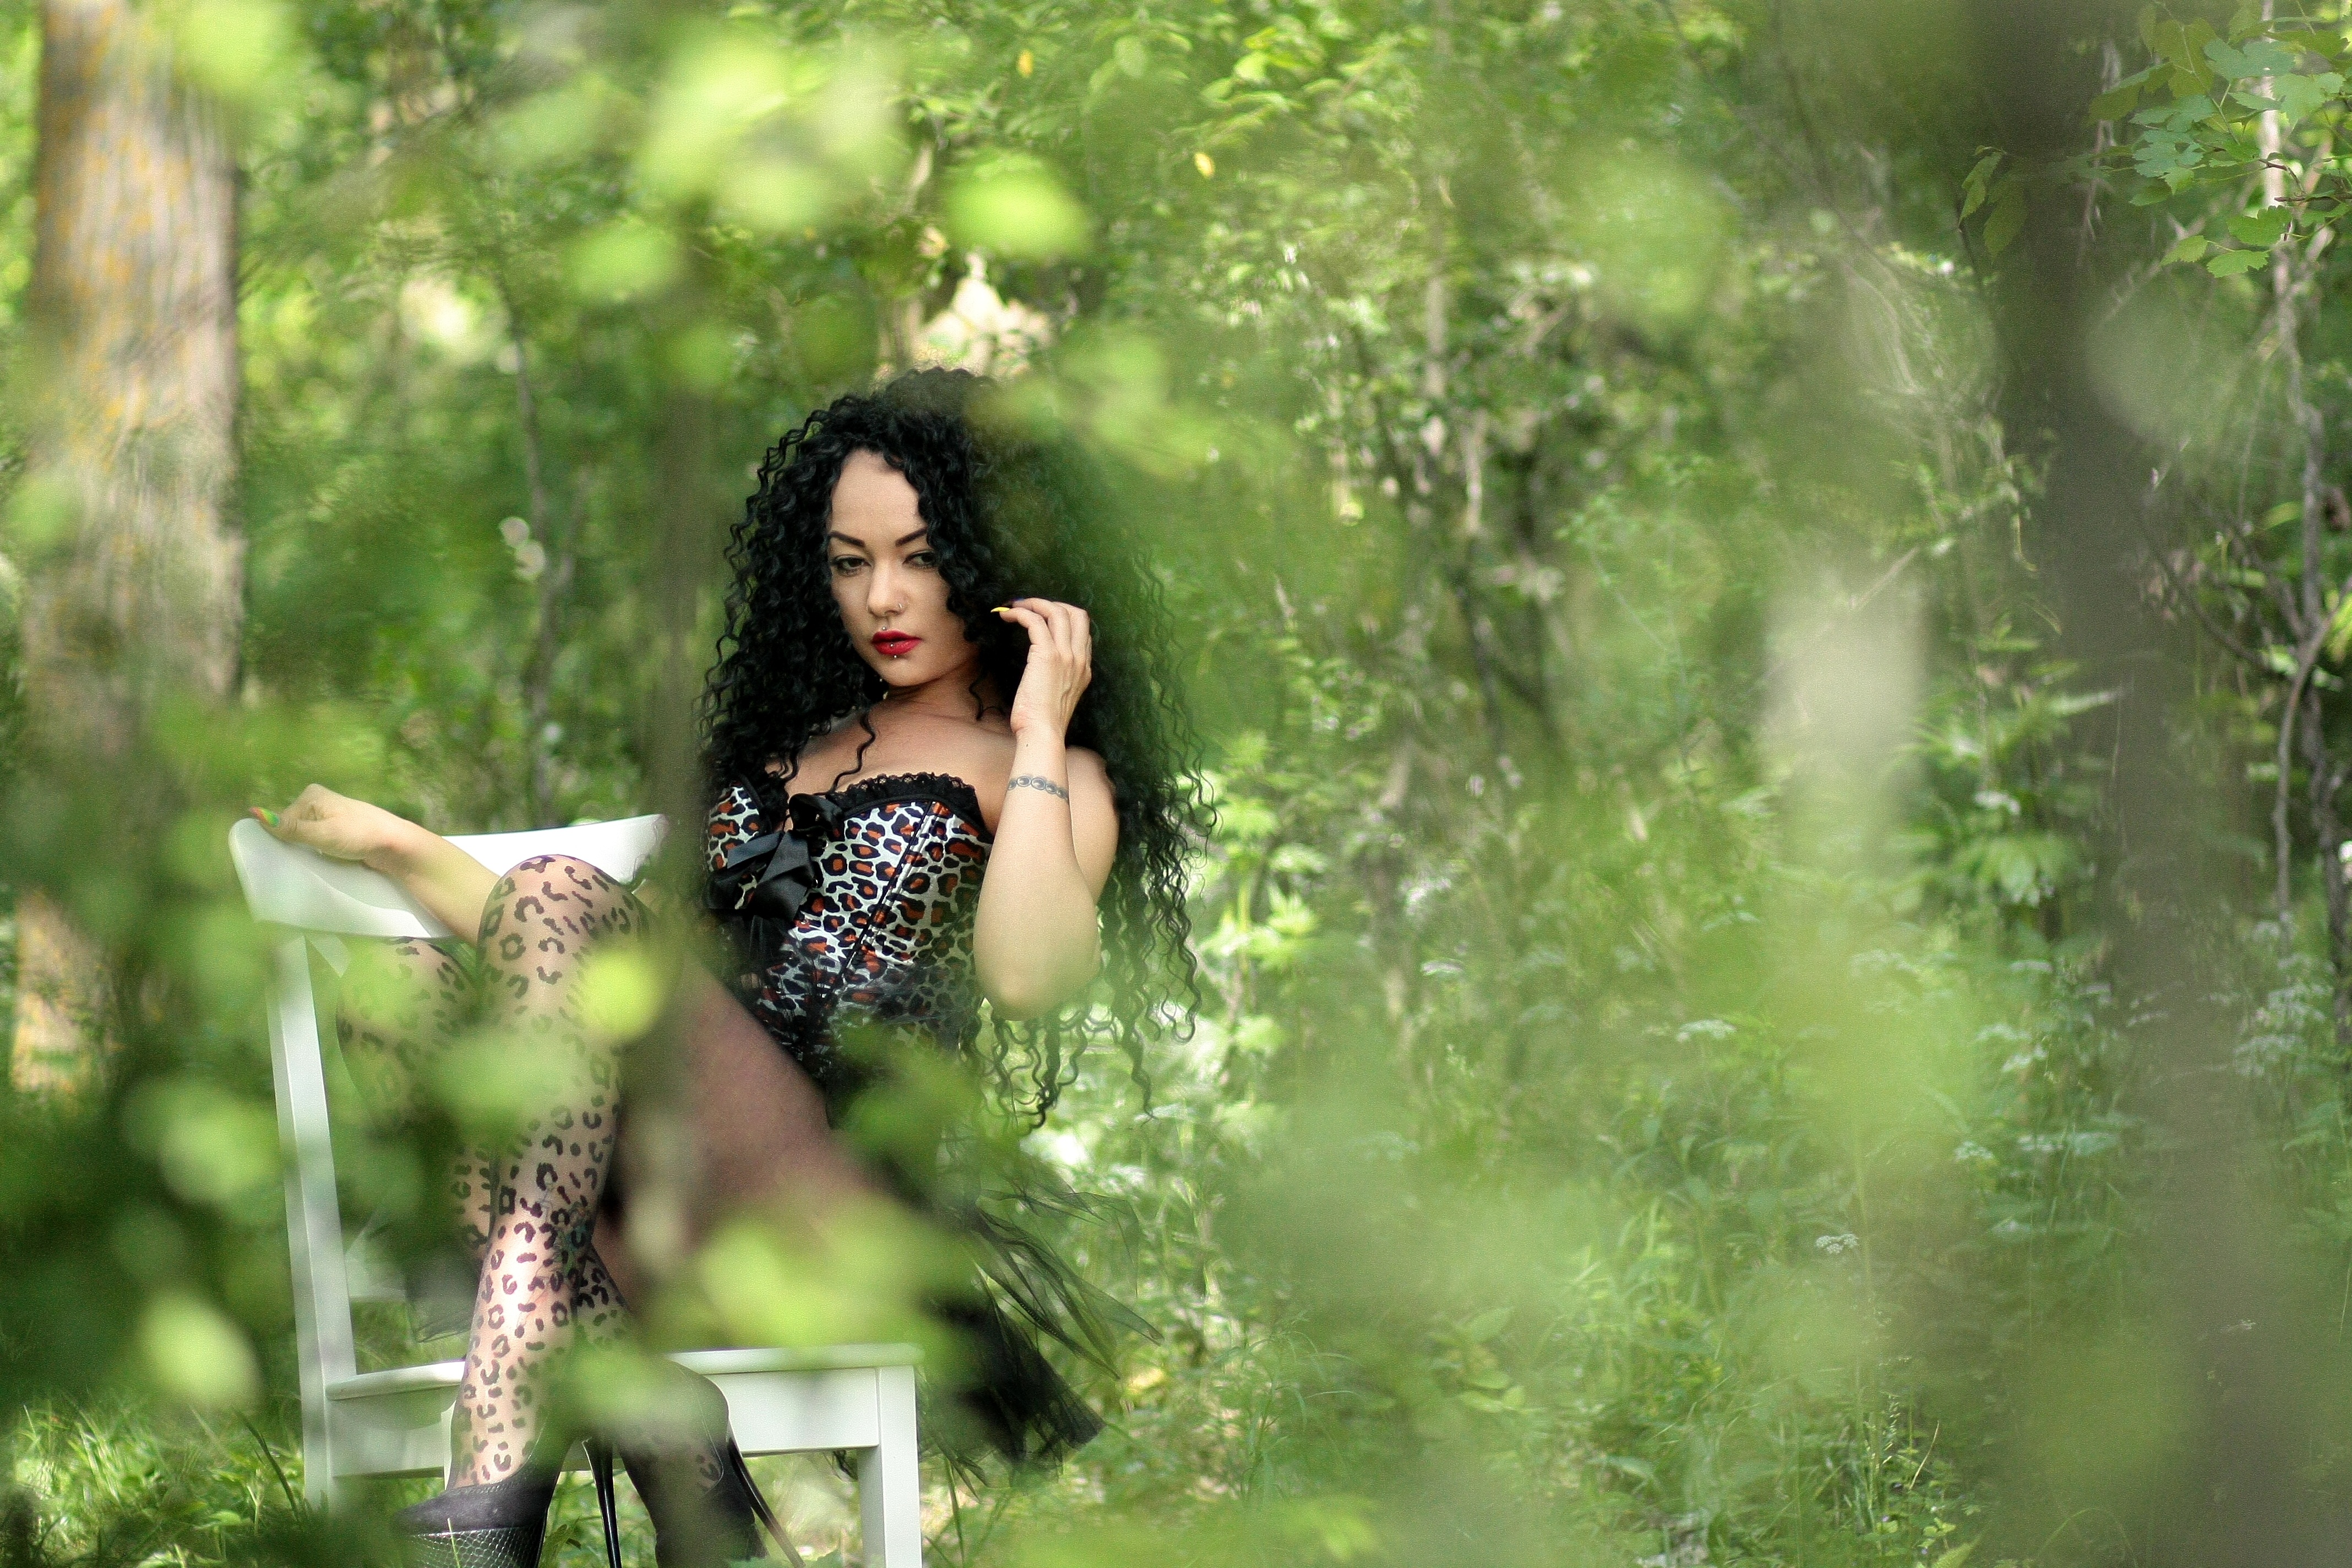
nature, forest, grass, person, girl, lawn, photography, meadow, sunlight, flower, wild, brunette, model, green, jungle, dress, photograph, beauty, woodland, habitat, sensual, photo shoot, portrait photography, natural environment